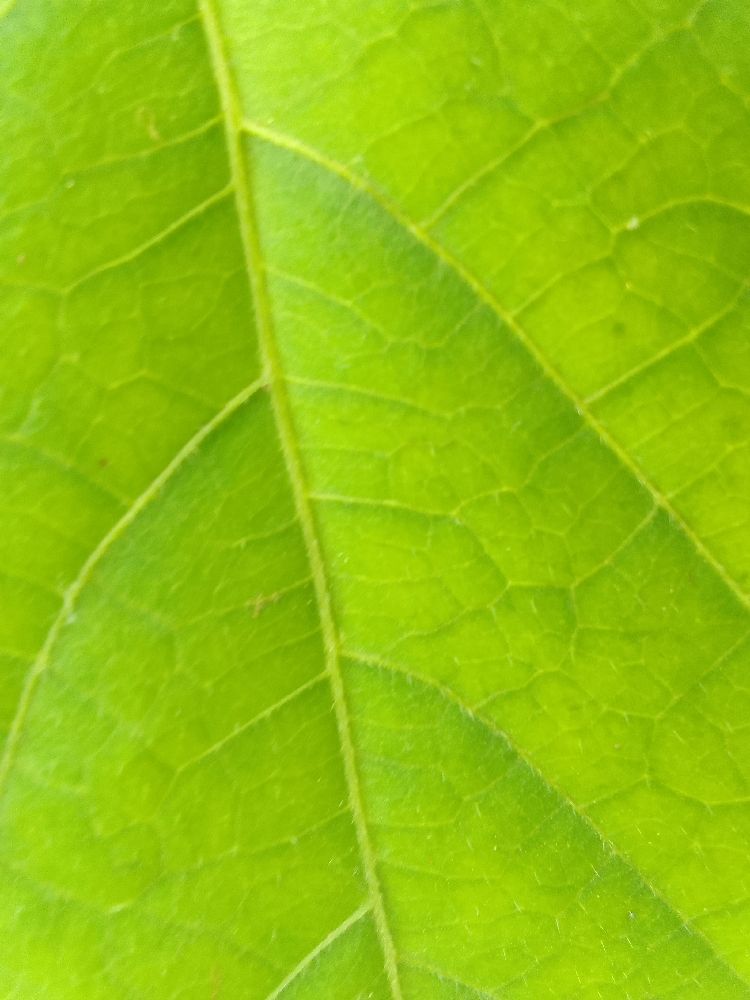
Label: healthy